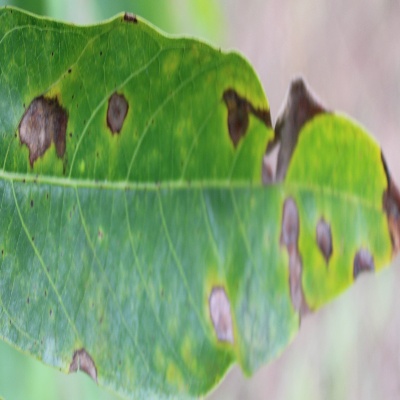
Crop: Cassava
Condition: brown spot